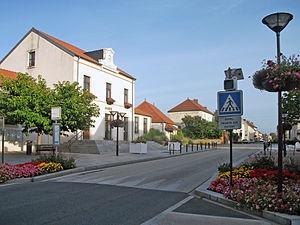
D 906 en direction de Thiers à Abrest, Allier, Auvergne, France avec à gauche de la photo la mairie et l'arrêt de bus ""Mairie d'Abrest"" (ligne D du réseau MobiVie)."
Une zone 30 délimite un périmètre urbain dans lequel la vitesse du trafic est modérée pour favoriser la cohabitation de tous les usagers de la voirie. La vitesse maximale autorisée est de 30 kilomètres par heure pour tous les véhicules. Les zones 30 existent dans la plupart des pays de culture occidentale y compris le Japon. Le concept de 20 mph zone qui existe dans certains pays anglophones est équivalent.
Abrest est une commune française située dans le département de l'Allier, en région Auvergne-Rhône-Alpes.